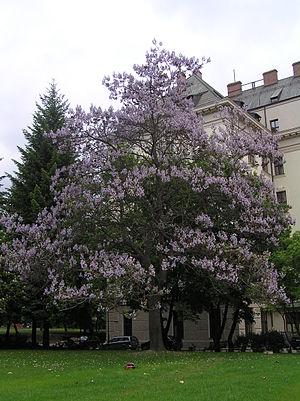
Paulownia est un genre d'arbres, les paulownias, de la famille des Paulowniacées, qui sont originaires de Chine et de Corée. Cette essence est principalement utilisée pour son bois, pour stabiliser les sols ou fournir du fourrage, mais aussi comme arbre d'ornement, notamment l'espèce communément nommée paulownia : Paulownia tomentosa. Le Paulownia est aussi surnommé "arbre impérial".